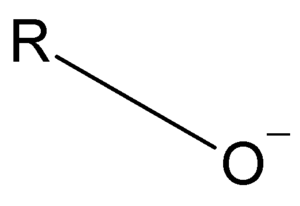
Un alcoolate est la base conjuguée d'un alcool.